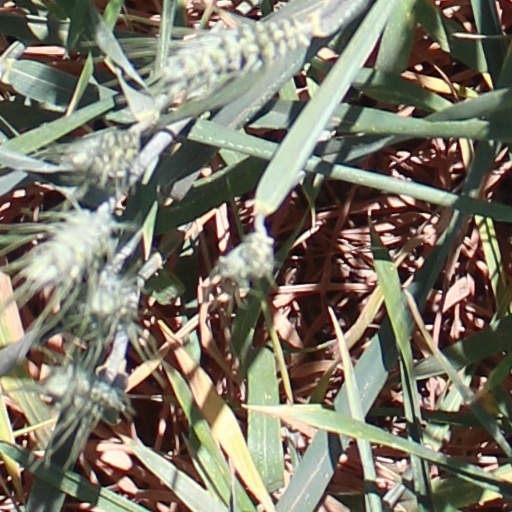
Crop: wheat